Ecotype

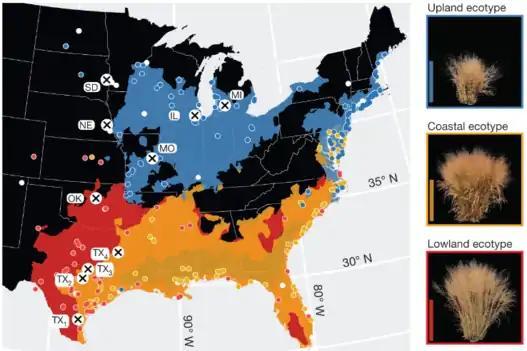
"Panicum virgatum" ecotypes and their distribution in North America

Research indicates that sometimes ecotypes manifest when separated by great geographical distances as a result of genetic drift that may lead to significant genetic differences and hence variation. Ecotypes may also emerge from local adaptation of species occupying small geographical scales (<1km), in such cases divergent selection due to selective pressure as a result of differences in microhabitats drive differentiation. Hybridization among populations may increase population gene flow and reduce the effects of natural selection.Hybridization here is defined as when different but adjacent varieties of the same species (or generally of the same taxonomic rank) interbreed, which helps overcome local selection. However other studies reveal that ecotypes may emerge even at very small scales (of the order of 10 m), within populations, and despite hybridization.